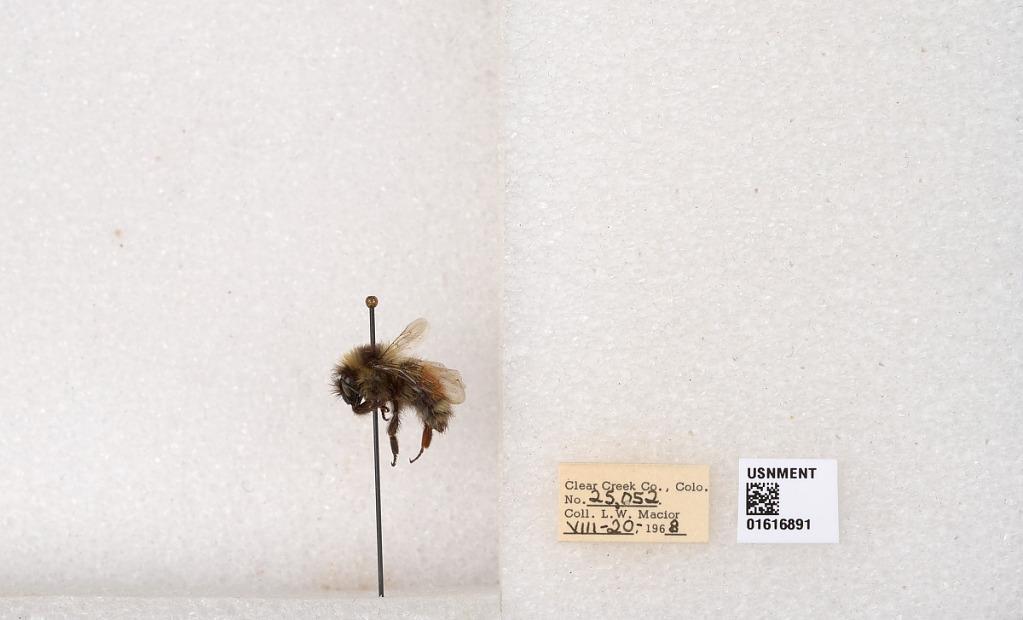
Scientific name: Bombus (Pyrobombus) sylvicola Kirby
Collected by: L. Macior
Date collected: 1968-8-20
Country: United States
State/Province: Colorado
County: Clear Creek
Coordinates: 39.6891, -105.644